Meteorite

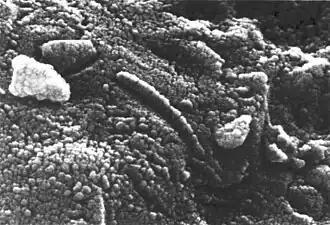
A scanning electron microscope revealed structures resembling bacteria fossils – in the meteorite ALH84001 discovered in Antarctica in 1984. Microscopically, the features were initially interpreted as fossils of bacteria-like lifeforms. It has since been shown that similar magnetite structures can form without the presence of microbial life in hydrothermal systems.

A few meteorites were found in Antarctica between 1912 and 1964. In 1969, the 10th Japanese Antarctic Research Expedition found nine meteorites on a blue ice field near the Yamato Mountains. With this discovery, came the realization that movement of ice sheets might act to concentrate meteorites in certain areas. After a dozen other specimens were found in the same place in 1973, a Japanese expedition was launched in 1974 dedicated to the search for meteorites. This team recovered nearly 700 meteorites.